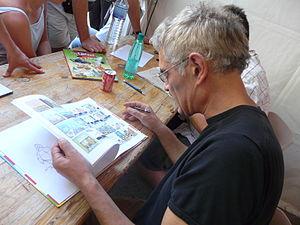
Photographies prises lors du Festival International de la BD de Sollies Ville